Night Rider (novel)

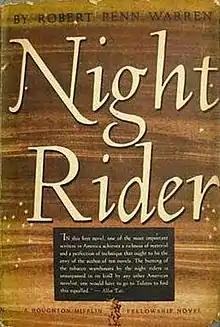
First edition (publ. Houghton Mifflin)

Night Rider is the debut novel by American author Robert Penn Warren. It was published in the United States in 1939.